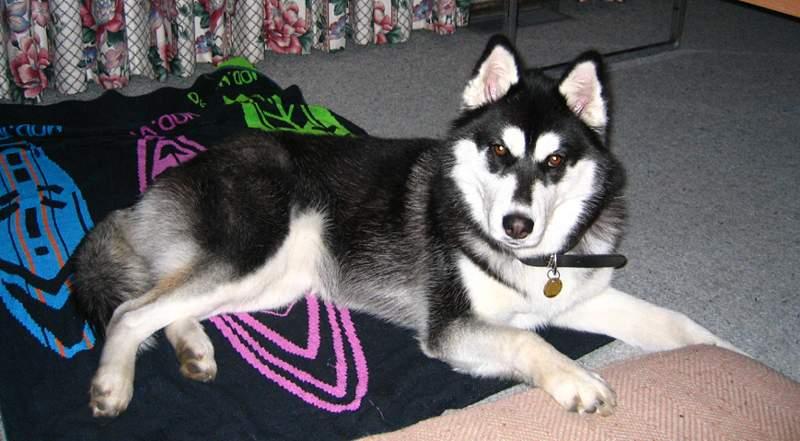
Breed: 1160-n000003-Siberian_husky